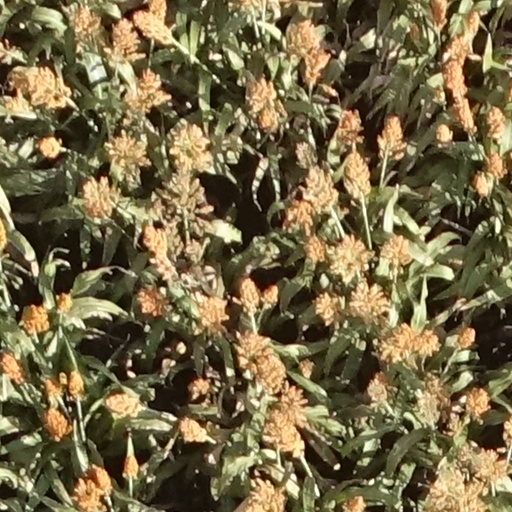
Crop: sorghum